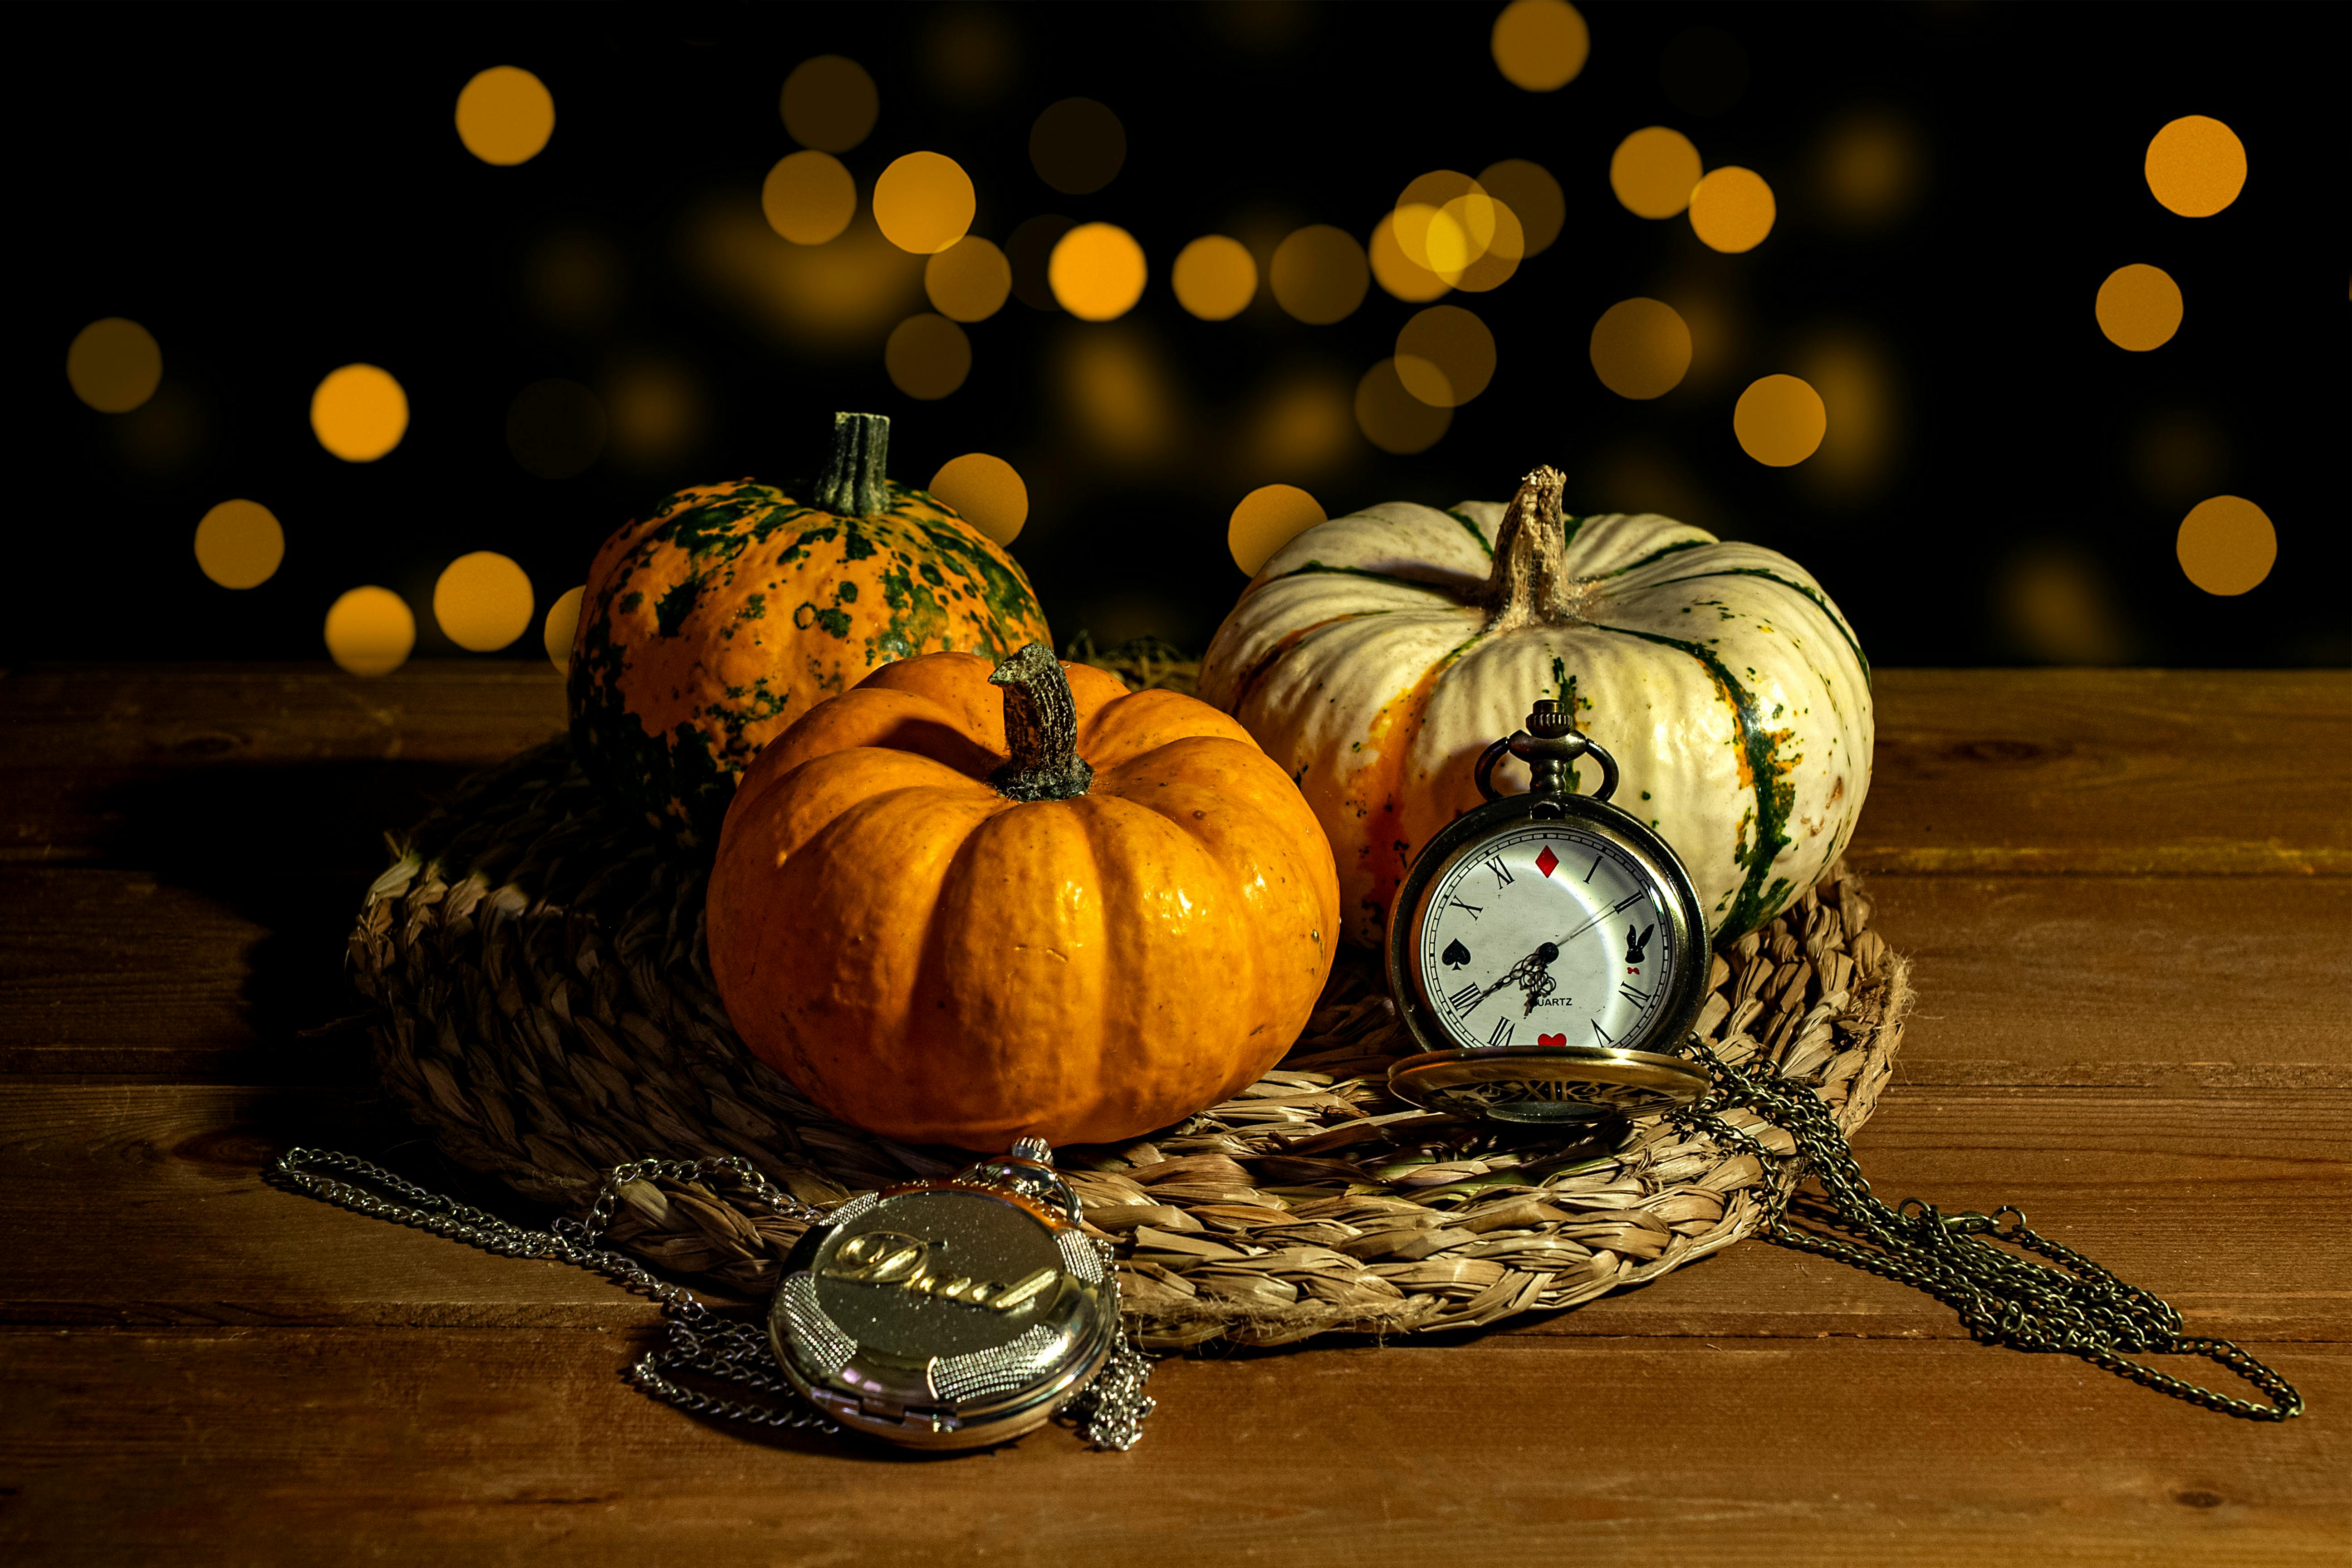
natural, plant, food, pumpkin, cucurbita, winter squash, calabaza, orange, natural foods, squash, gourd, wood, fruit, vegetable, Tints and shades, whole food, produce, local food, superfood, event, still life photography, still life, Food group, holiday, grass, art, cucumber, and melon family, darkness, autumn, thanksgiving, night, vegan nutrition, carving